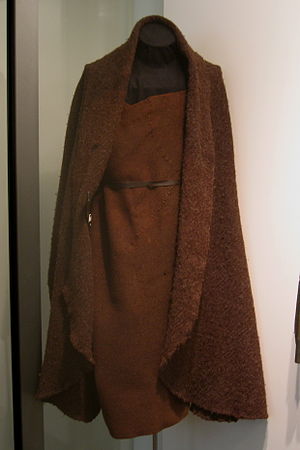
Christian Herbst
Klædedragten fra Trindhøj.
Christian Frederik Herbst var en dansk arkæolog, numismatiker og museumsinspektør, bror til Adelgunde Vogt.